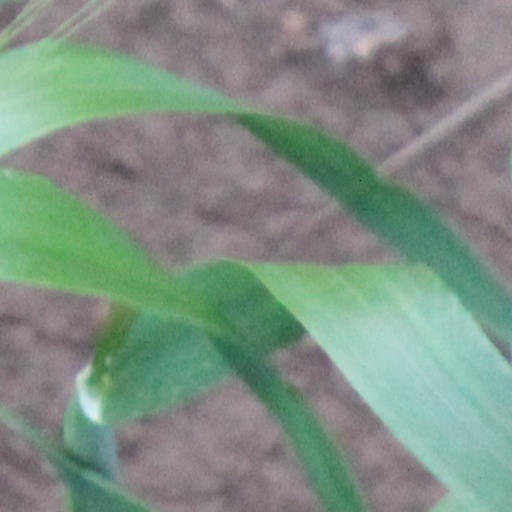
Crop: wheat